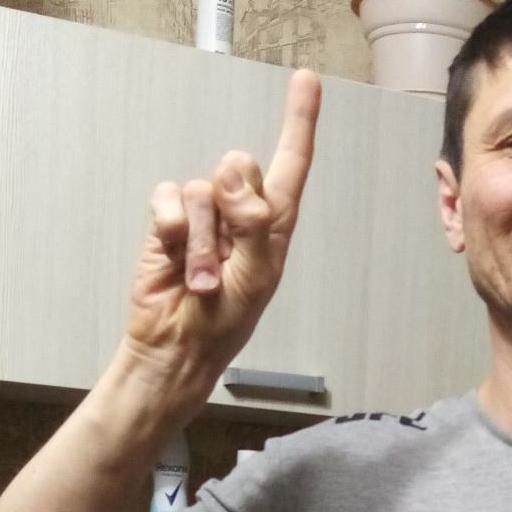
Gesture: one